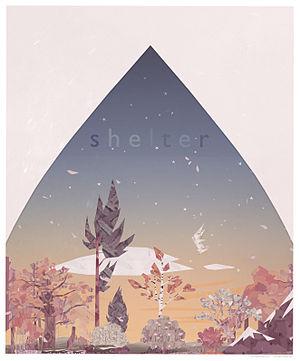
Shelter est un jeu vidéo de survie développé et édité par Might and Delight, sorti en 2013 sur Windows et Mac.